1990s

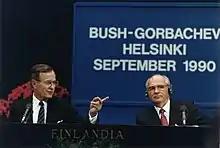
Bush and Gorbachev at the 1990 Helsinki summit.

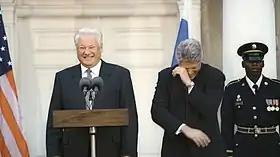
Boris Yeltsin and Bill Clinton share a laugh in October 1995.

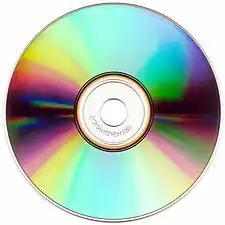
The compact disc reached its peak in popularity in the 1990s, and not once did another audio format surpass the CD in music sales from 1991 throughout the remainder of the decade. By 2000, the CD accounted for 92.3% of the entire market share in regard to music sales.

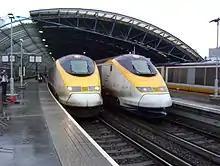
A pair of Eurostar trains at the former Waterloo International since moved to St Pancras International

Many countries, institutions, companies, and organizations were prosperous during the 1990s. High-income countries such as the United States, Canada, Australia, New Zealand, Japan, Singapore, Hong Kong, Taiwan, South Korea, and Western Europe experienced steady economic growth for much of the decade during the Great Moderation. However, in the former Soviet Union, GDP decreased as their economies restructured to produce goods they needed, and some capital flight occurred.